Nicolas Kitsikis

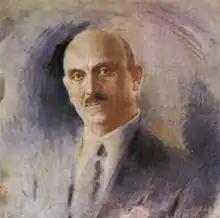
Nicolas Kitsikis. Portrait by Konstantinos Parthenis, 1930

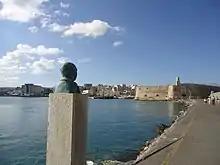
Nicolas Kitsikis statue on the forefont of Herakleion harbour

His father, Dimitri Kitsikis senior, was born on the island of Lesbos in 1850 and came to Athens at the age of 15 for studies. He married Kassandra, the last of 8 children, sister of Dimitri Hatsopoulos, a Member of Parliament from Karpenisi and in 1887 built a three-floor mansion in Athens. He was sent that year as chief justice to the city of Nafplio, where Nicolas was born. The son of Dimitri Hatsopoulos, Ioannis Hatsopoulos was elected full professor at the Athens Polytechnic School, while his daughter Kakia married Konstantinos Georgikopoulos, rector of the Athens Polytechnic School.